Middlesex University

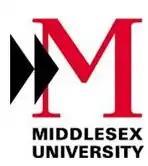
Middlesex's old logo

In May 2001 the university appointed C Eye, a branding consultancy, to design a new logo. In 2003, the previous "M" logo was replaced with a new red-coloured wavy line intended to express a flexible and responsive approach to the needs of students.